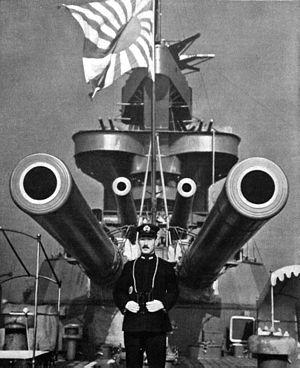
La classe Fusō fut la première classe de cuirassés de type Dreadnought de la Marine impériale japonaise.